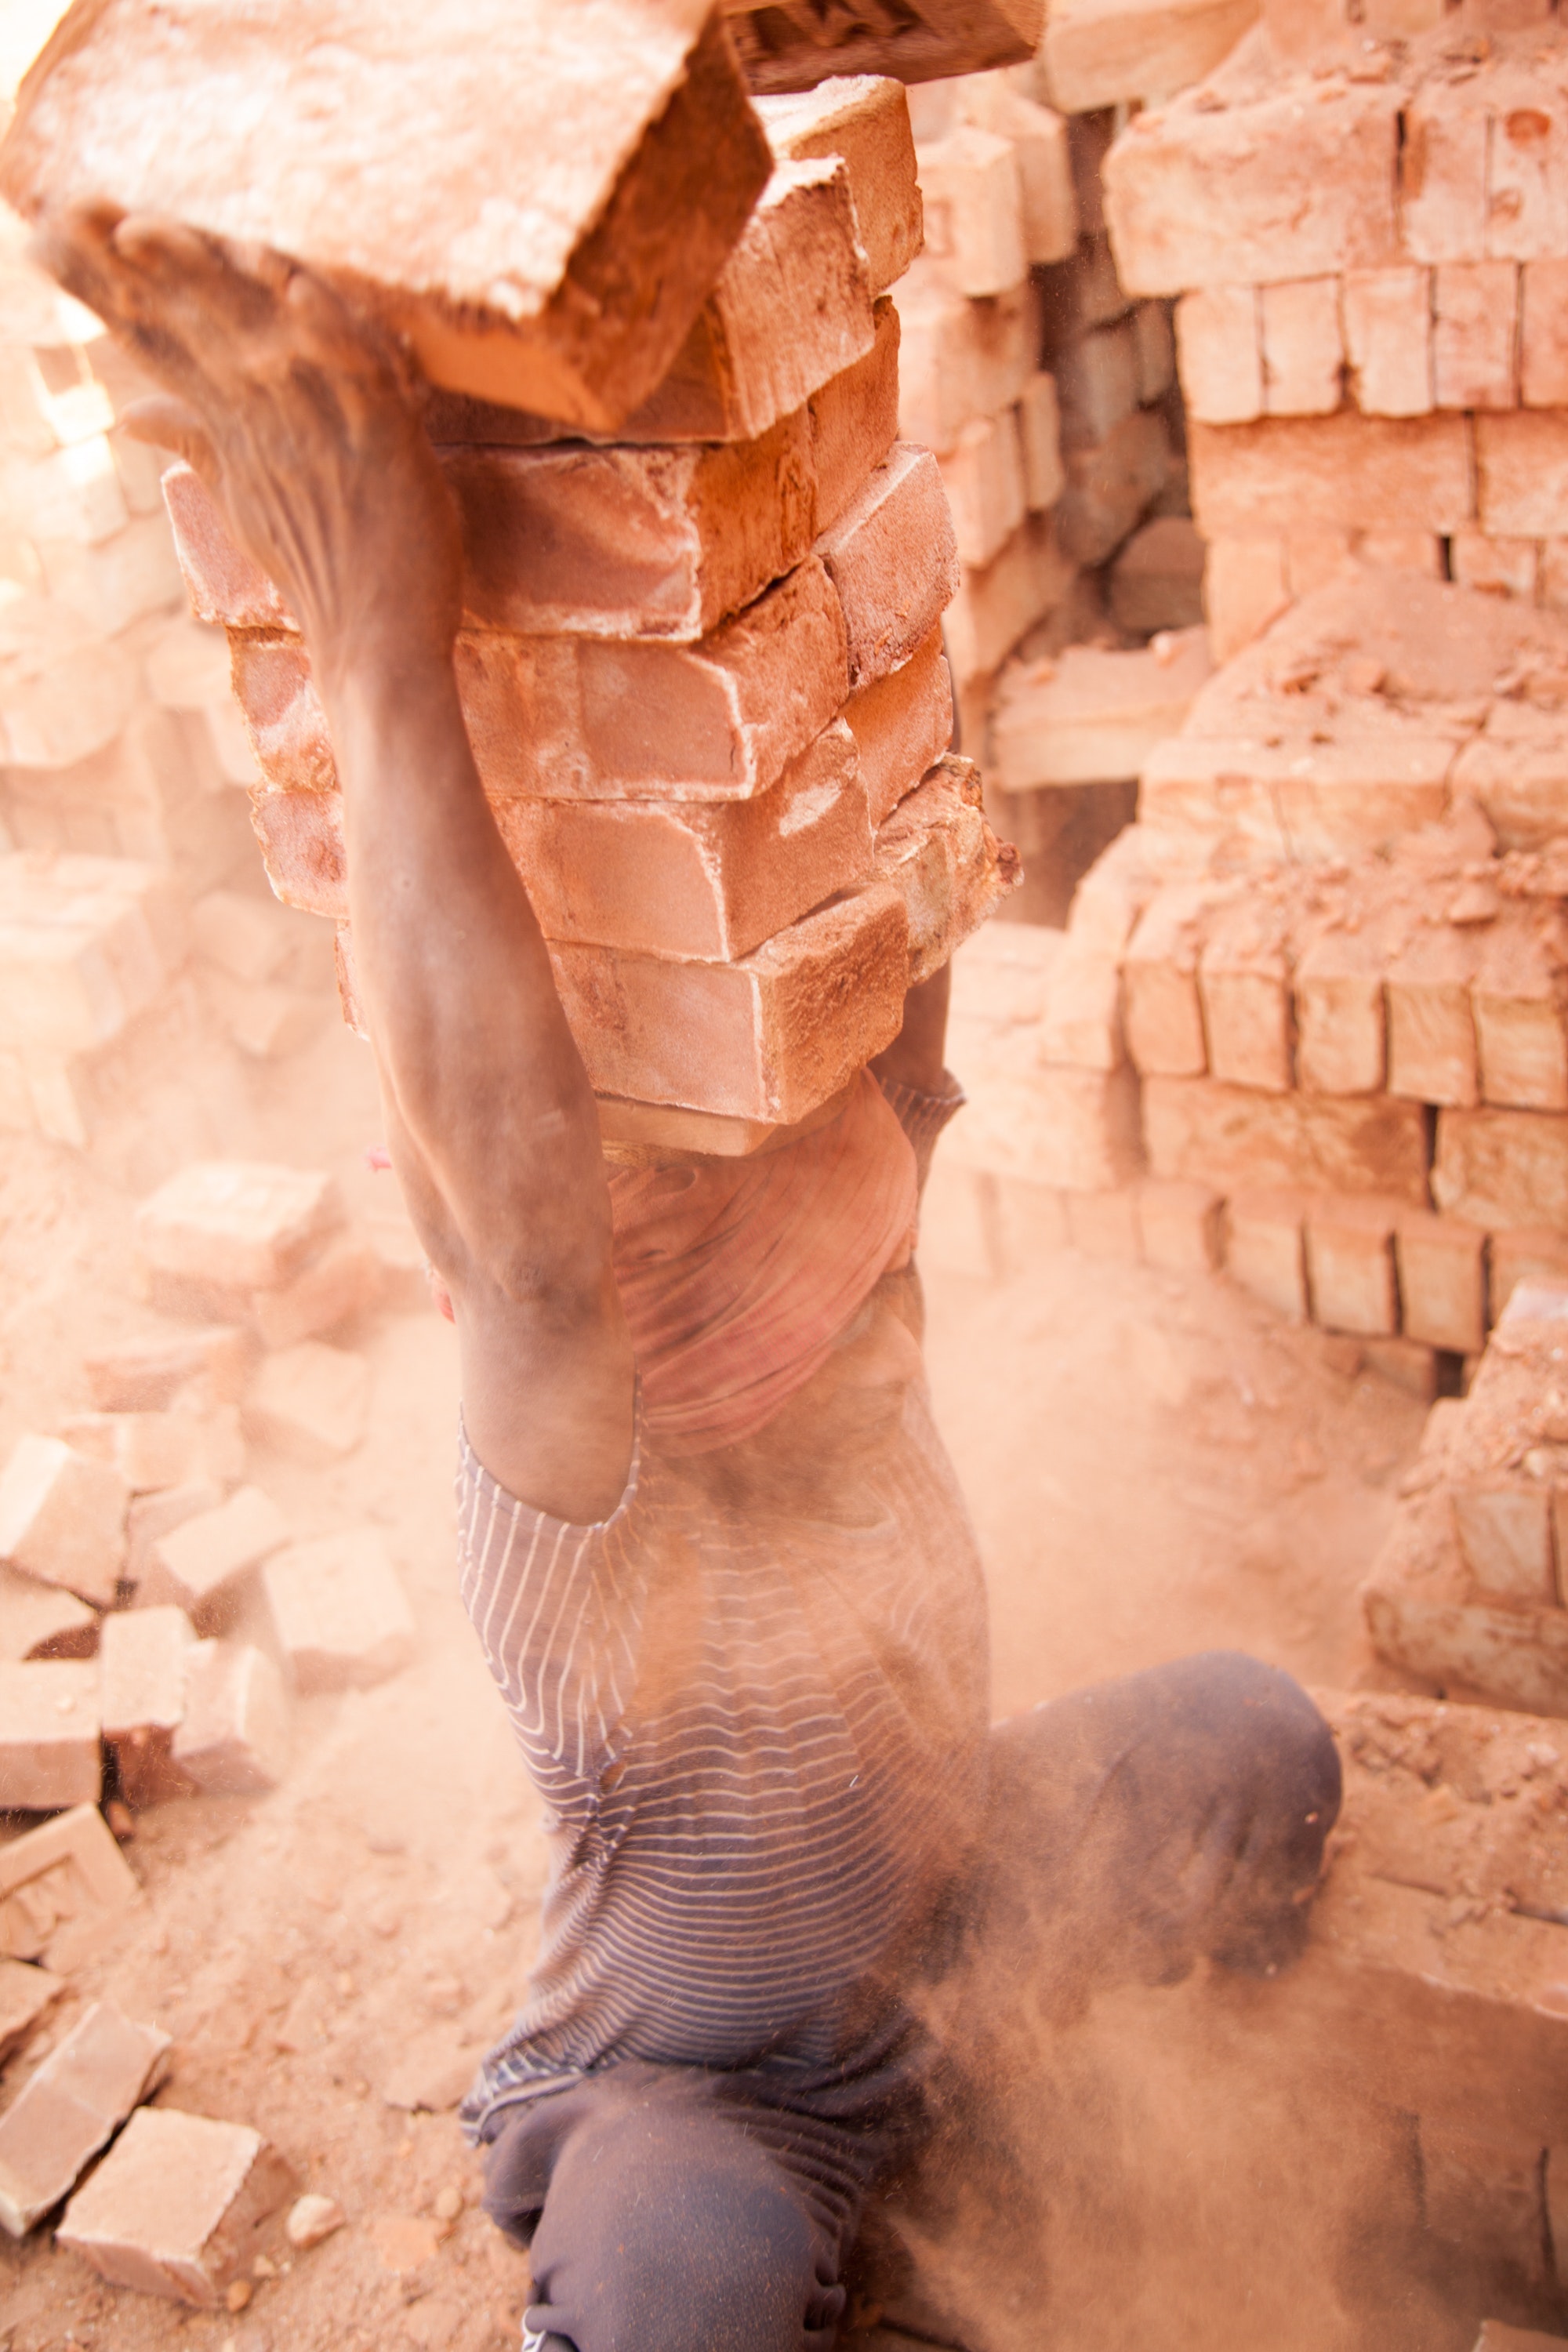
natural